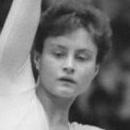
Age: 17